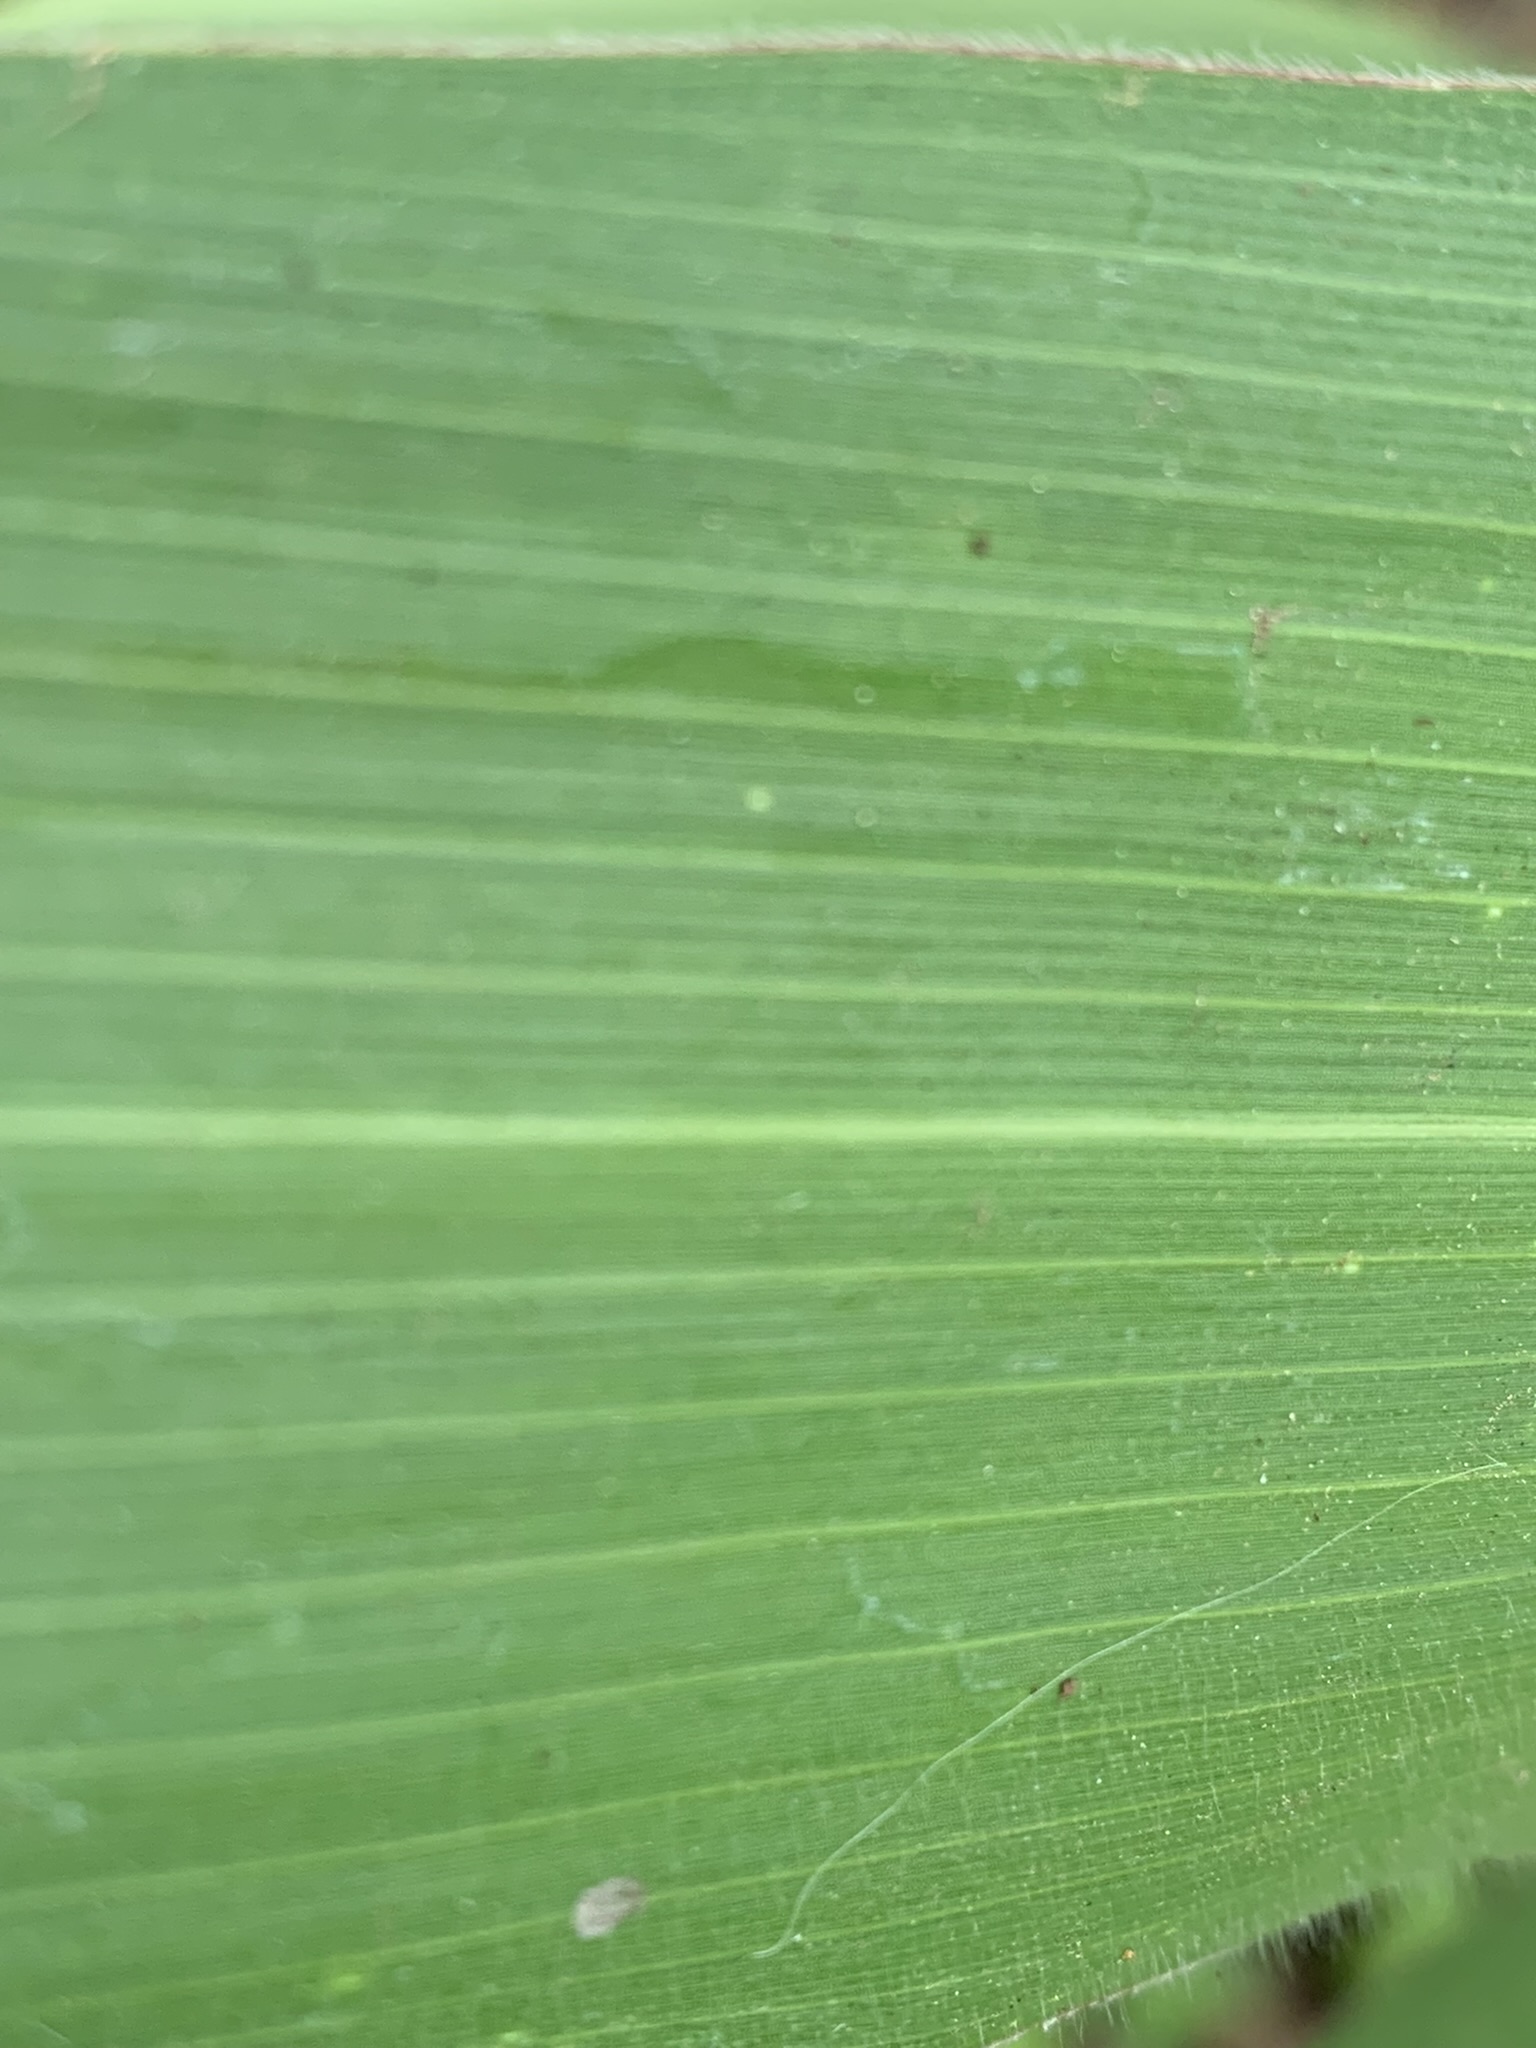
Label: Healthy